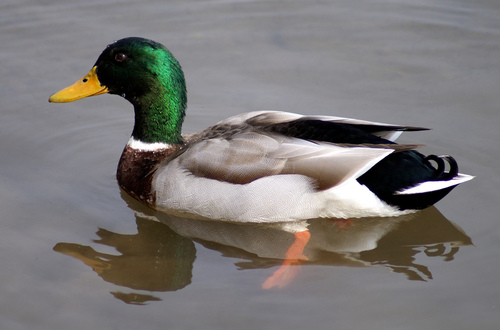
this bird has a yellow beak and red head. it has a dark brown breast, a white belly, and black rump.
this bird has a white belly, gray wings, a shiny green head and a yellow rounded bill.
this bird has a light colored body with a brown breast, stunning green head and yellow bill.
a medium sized bird that has a green head and large sized bill
this bird has webbed feet, a grey and black body, with a green shiny head, a flat bill, a white collar and white wing tips.
this bird is white with black and green and has a long, pointy beak.
this bird has wings that are black and grey and has a green head
this bird is known for it's deep forrest green head and brown and white body
this bird has a dark green crown, a yellow bill, and a white belly.
this bird has wings that are grey and has a green head
Species: Mallard